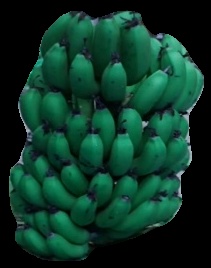
Variety: pachbale
Grade: grade2